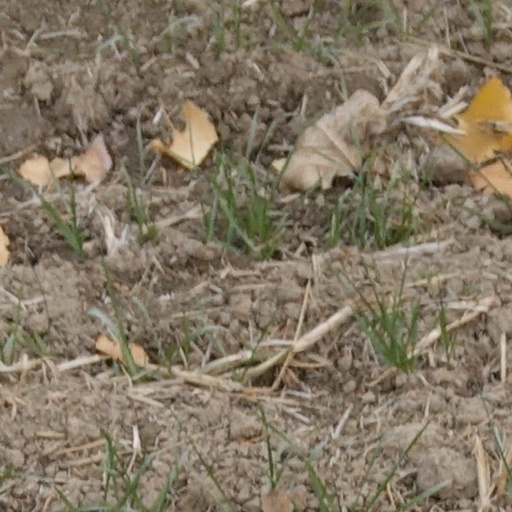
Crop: wheat